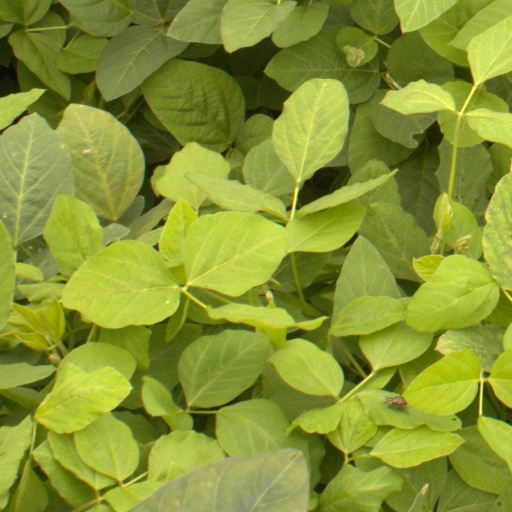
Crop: soybean